Sky position (RA, Dec in degrees): 215.809, -1.672
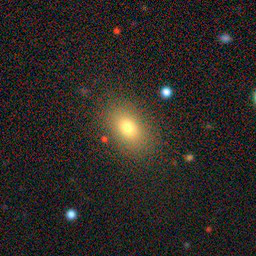
Galaxy morphology: In-between Round Smooth Galaxies